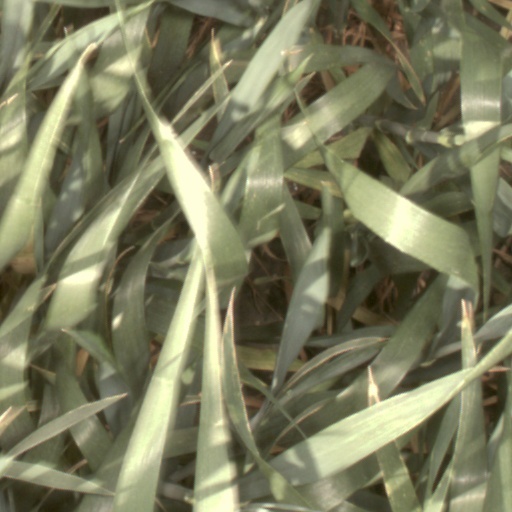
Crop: wheat